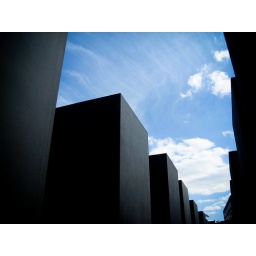
Black stones in a blue sky